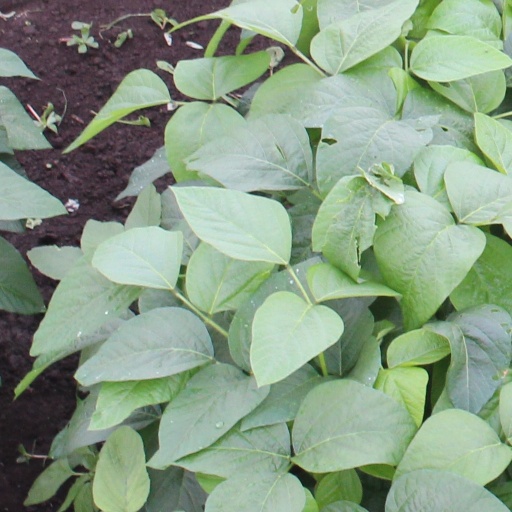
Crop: soybean